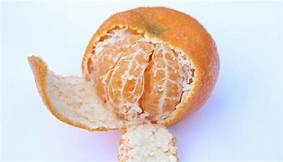
Label: mandarine